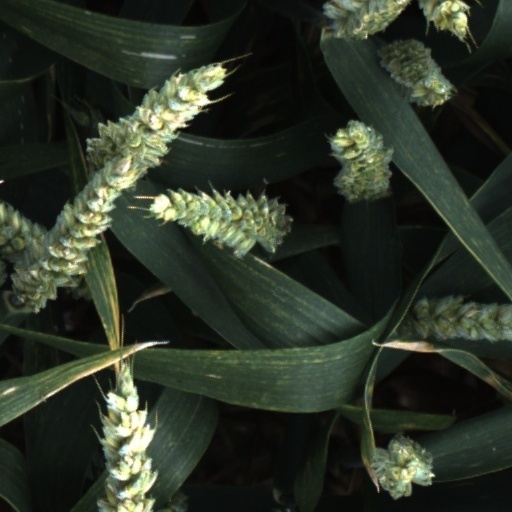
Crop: wheat